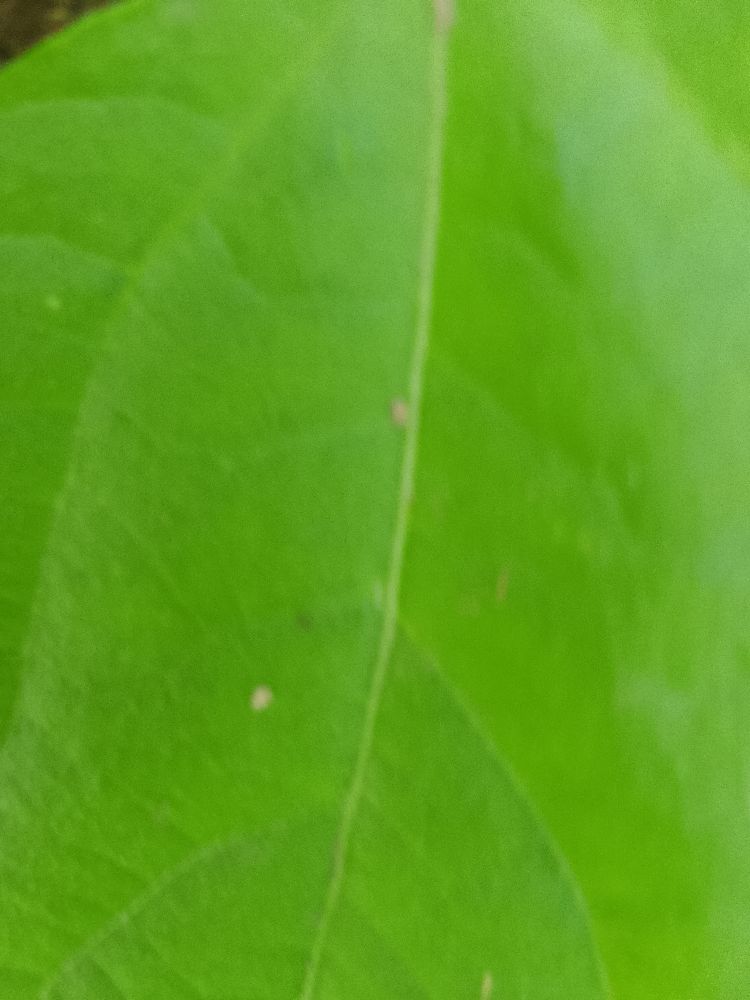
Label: healthy